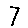
Label: 7